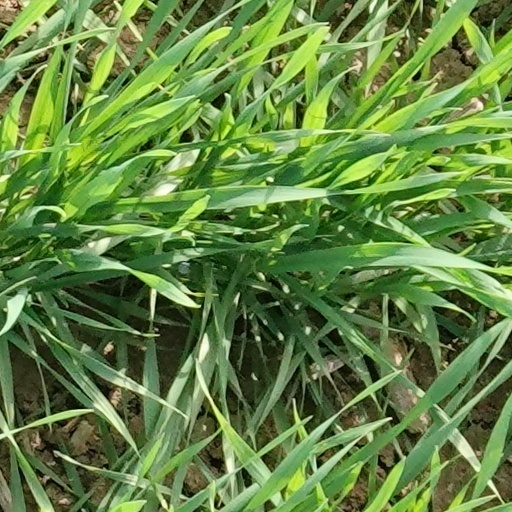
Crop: wheat